Huichang County

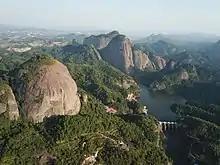
Hanxianyan（汉仙岩）.

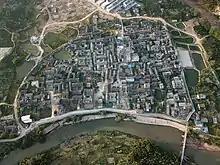
Yangjiaoshuibao（羊角水堡）

Huichang is located in the southeast of Jiangxi province. The Xiang River and the Mian River merge here and form the Gong River.